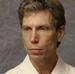
Age: 49